2013–14 Syracuse Orange men's basketball team

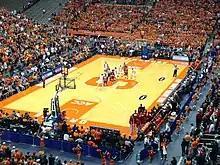
Syracuse and Indiana prepare for the opening tip on December 3, 2013. Rakeem Christmas, DaJuan Coleman, Trevor Cooney, Tyler Ennis and C.J. Fair started for the Orange.

!colspan=12 style="background:#FF6F00; color:#212B6D;"| ACC Tournament